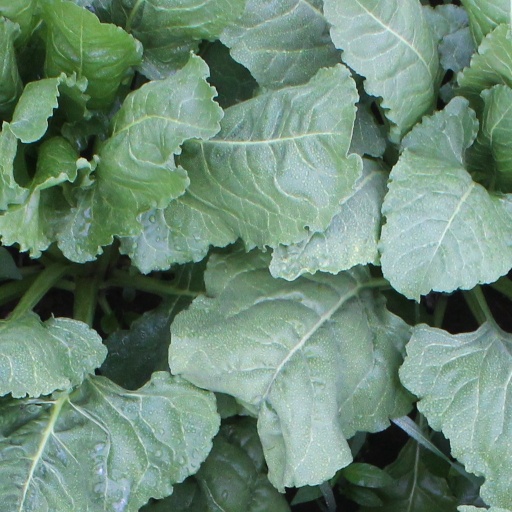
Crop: sugar beet